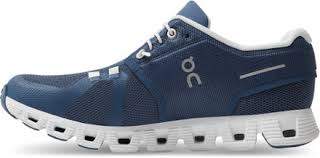
Label: Sneaker